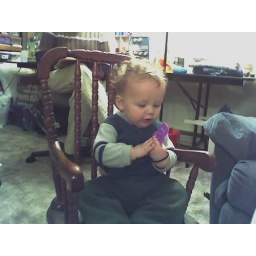
Cell phone picture.  He's sitting in his little rocker!!